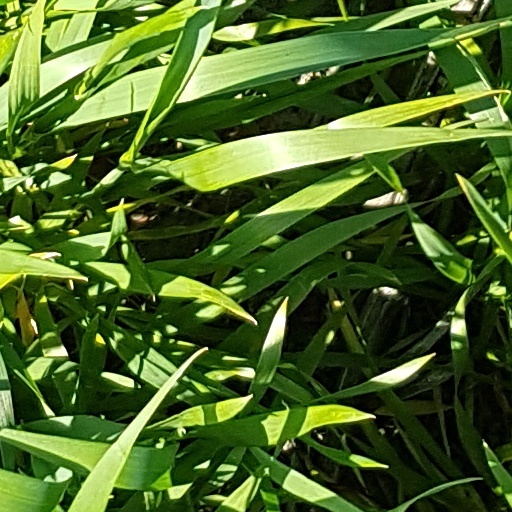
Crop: wheat